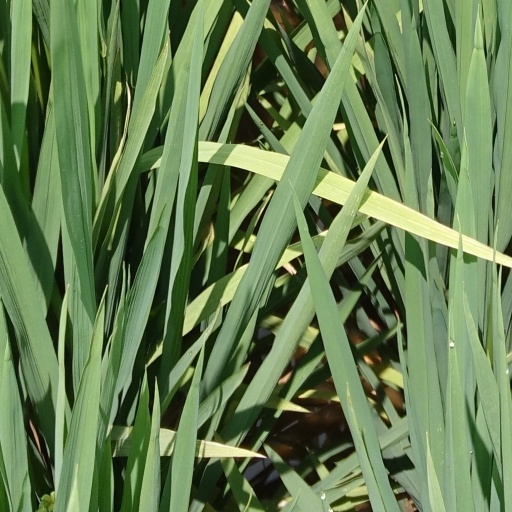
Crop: rice